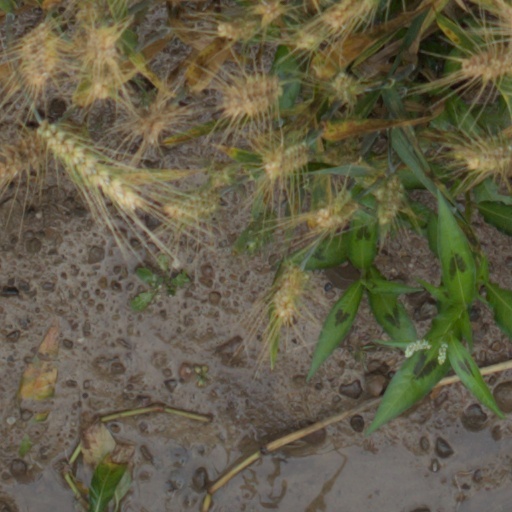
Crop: wheat